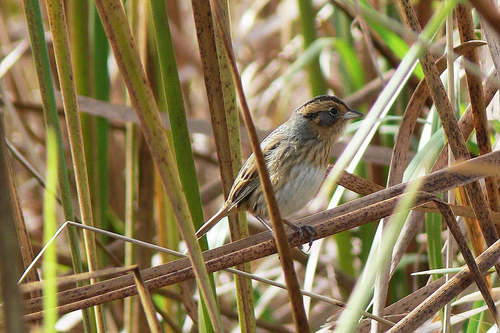
the thing you notice about this small bird is it's grey and yellow head, with a yellow eyebrow that stands out.
the bird is small with a black beak and has yellow, black, and white variated feathers.
this is a bird with a white belly, yellow breast and a yellow head.
the small bird has a grey and yellow breast with white belly, and a small silvery beak.
small white brown and grey bird with long black tarsus and short to medium length beaka small bird with a white belly, tan and grey covering its body, a black stripe on its crown, and a gray cheek patch.
a small brown bird with pale belly and streaked throat, a light brown eyebrow and gray cheek patch.
this particular bird has a belly that is white with tan breasts
this long-legged bird is covered in different shades of brown.
this bird has a brown crown, brown primaries, and a white belly.
Species: Nelson Sharp Tailed Sparrow